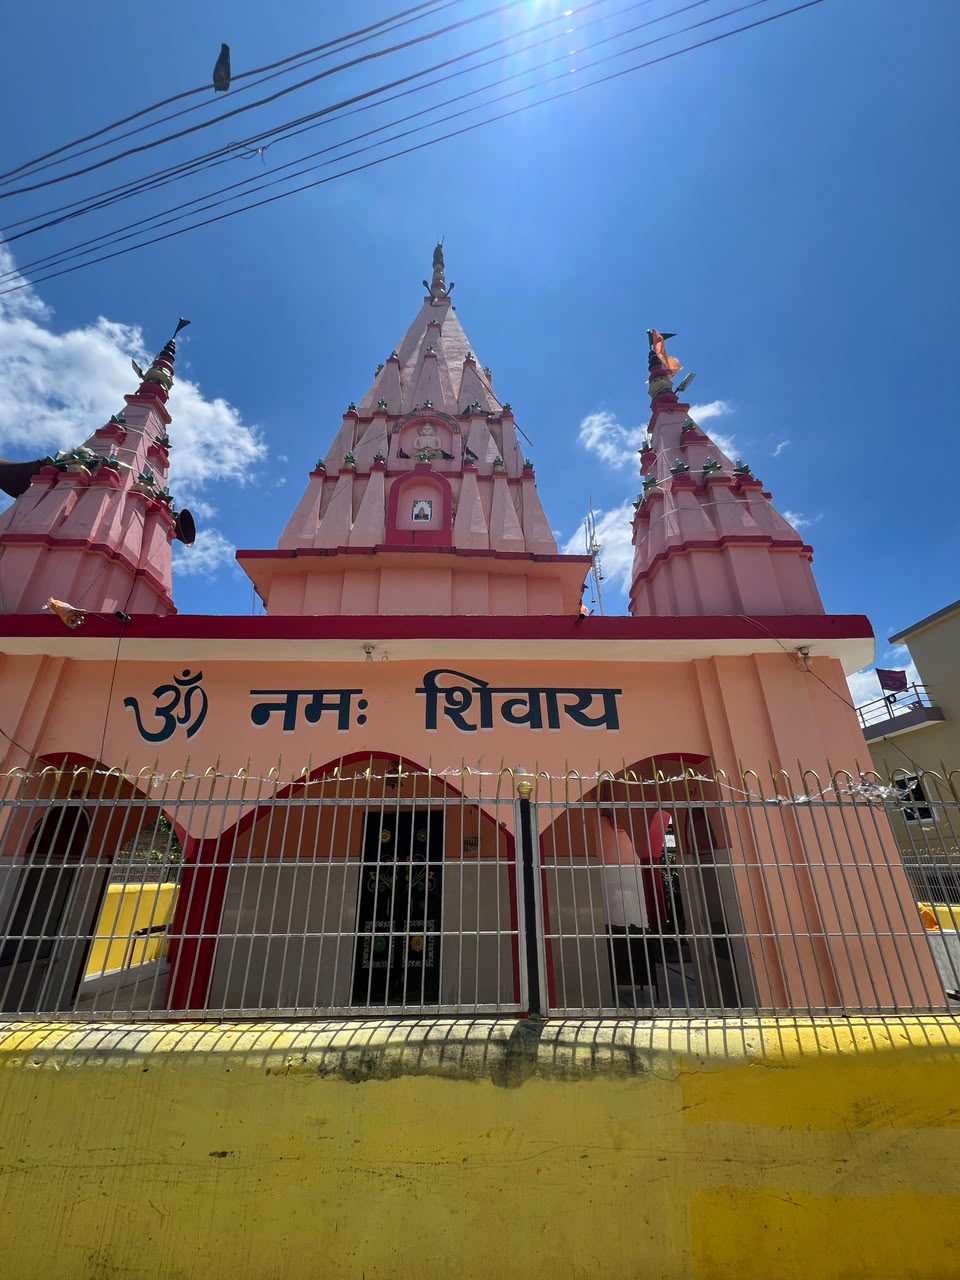
Heritage site: Shiva_Panchayatan_Temple